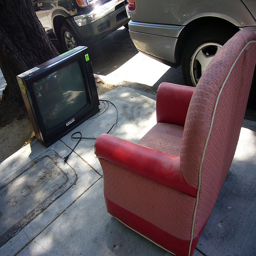
A chair and a tv sitting on the sidewalk.
A couch sits along a curb, near a television.
Red recliner and old television sit on the sidewalk
A TV and a chair are sitting on a sidewalk.
A chair and television sit on the sidewalk.